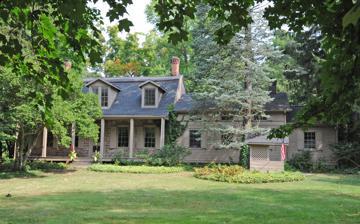
Building: David and Cornelius Van Horn House
Country: United States of America
Year built: 1778
United States historic place David and Cornelius Van Horn House U.S. National Register of Historic Places New Jersey Register of Historic Places Show map of Bergen County, New Jersey Show map of New Jersey Show map of the United States Location 11 Cedar Lane, Closter, New Jersey Coordinates 40°58′37″N 73°58′50″W / 40.97694°N 73.98056°W / 40.97694; -73.98056 ( David and Cornelius Van Horn House ) Built c. 1778 MPS Stone Houses of Bergen County TR NRHP reference No. 83001572 NJRHP No. 446 Significant dates Added to NRHP January 9, 1983 Designated NJRHP October 3, 1980 The David and Cornelius Van Horn House is located at 11 Cedar Lane in the borough of Closter in Bergen County, New Jersey , United States The historic stone house was built around 1778 and was added to the National Register of Historic Places on January 9, 1983, for its significance in architecture. It was listed as part of the Early Stone Houses of Bergen County Multiple Property Submission (MPS). According to the nomination form, the farm was confiscated and sold to Henry Folks (Volk) in 1779. Christian Van Horn purchased it in 1800 for his son David Van Horn. After his death, it passed to his son, Cornelius Van Horn. See also National Register of Historic Places listings in Closter, New Jersey National Register of Historic Places listings in Bergen County, New Jersey References